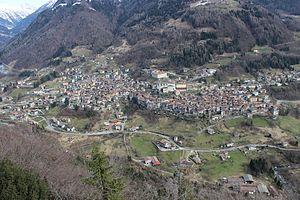
Bagolino. Italiano: Bagolino.